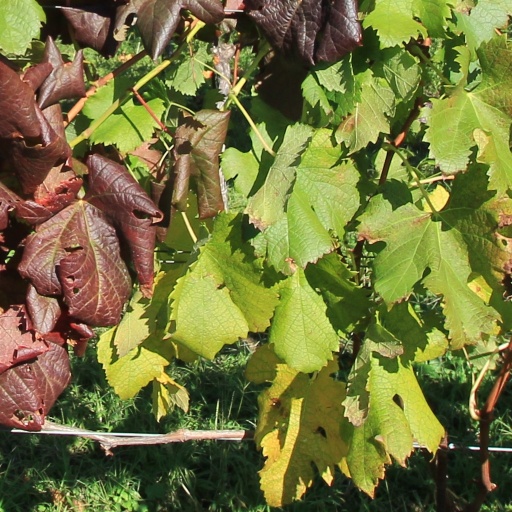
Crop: grape